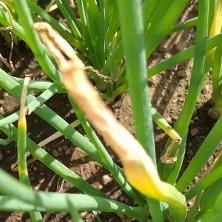
Crop: Onion
Condition: fusarium-d